Nikita Krivtsov

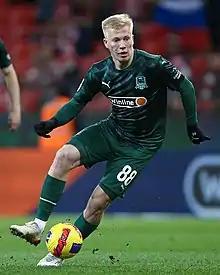
Krivtsov with FC Krasnodar in 2022

Nikita Sergeyevich Krivtsov (born 18 August 2002) is a Russian football player who plays as an attacking midfielder for FC Krasnodar and Russia national team.